Muir Peak

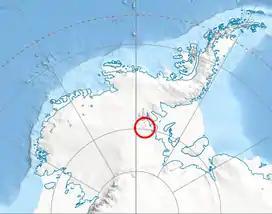
Location of Heritage Range in Western Antarctica.

Muir Peak is a conspicuous rock peak near the middle of Frazier Ridge in the Founders Peaks, Heritage Range. It was mapped by the United States Geological Survey (USGS) from surveys and U.S. Navy air photos from 1961 to 1966. It was named by the Advisory Committee on Antarctic Names (US-ACAN) for Hugh M. Muir, a United States Antarctic Research Program (USARP) auroral scientist and member of the winter party at the Plateau Station in 1966.